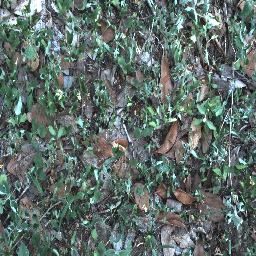
Label: negative